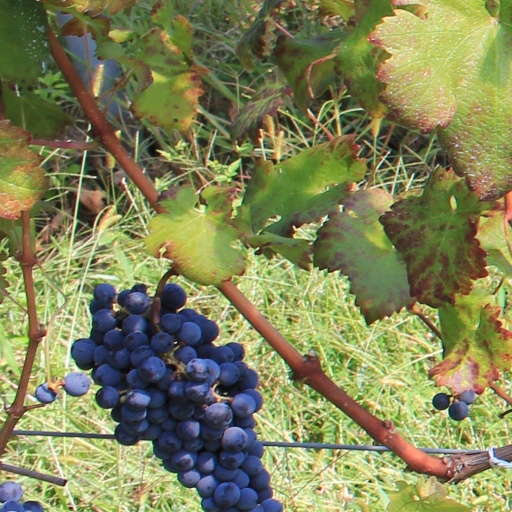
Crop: grape